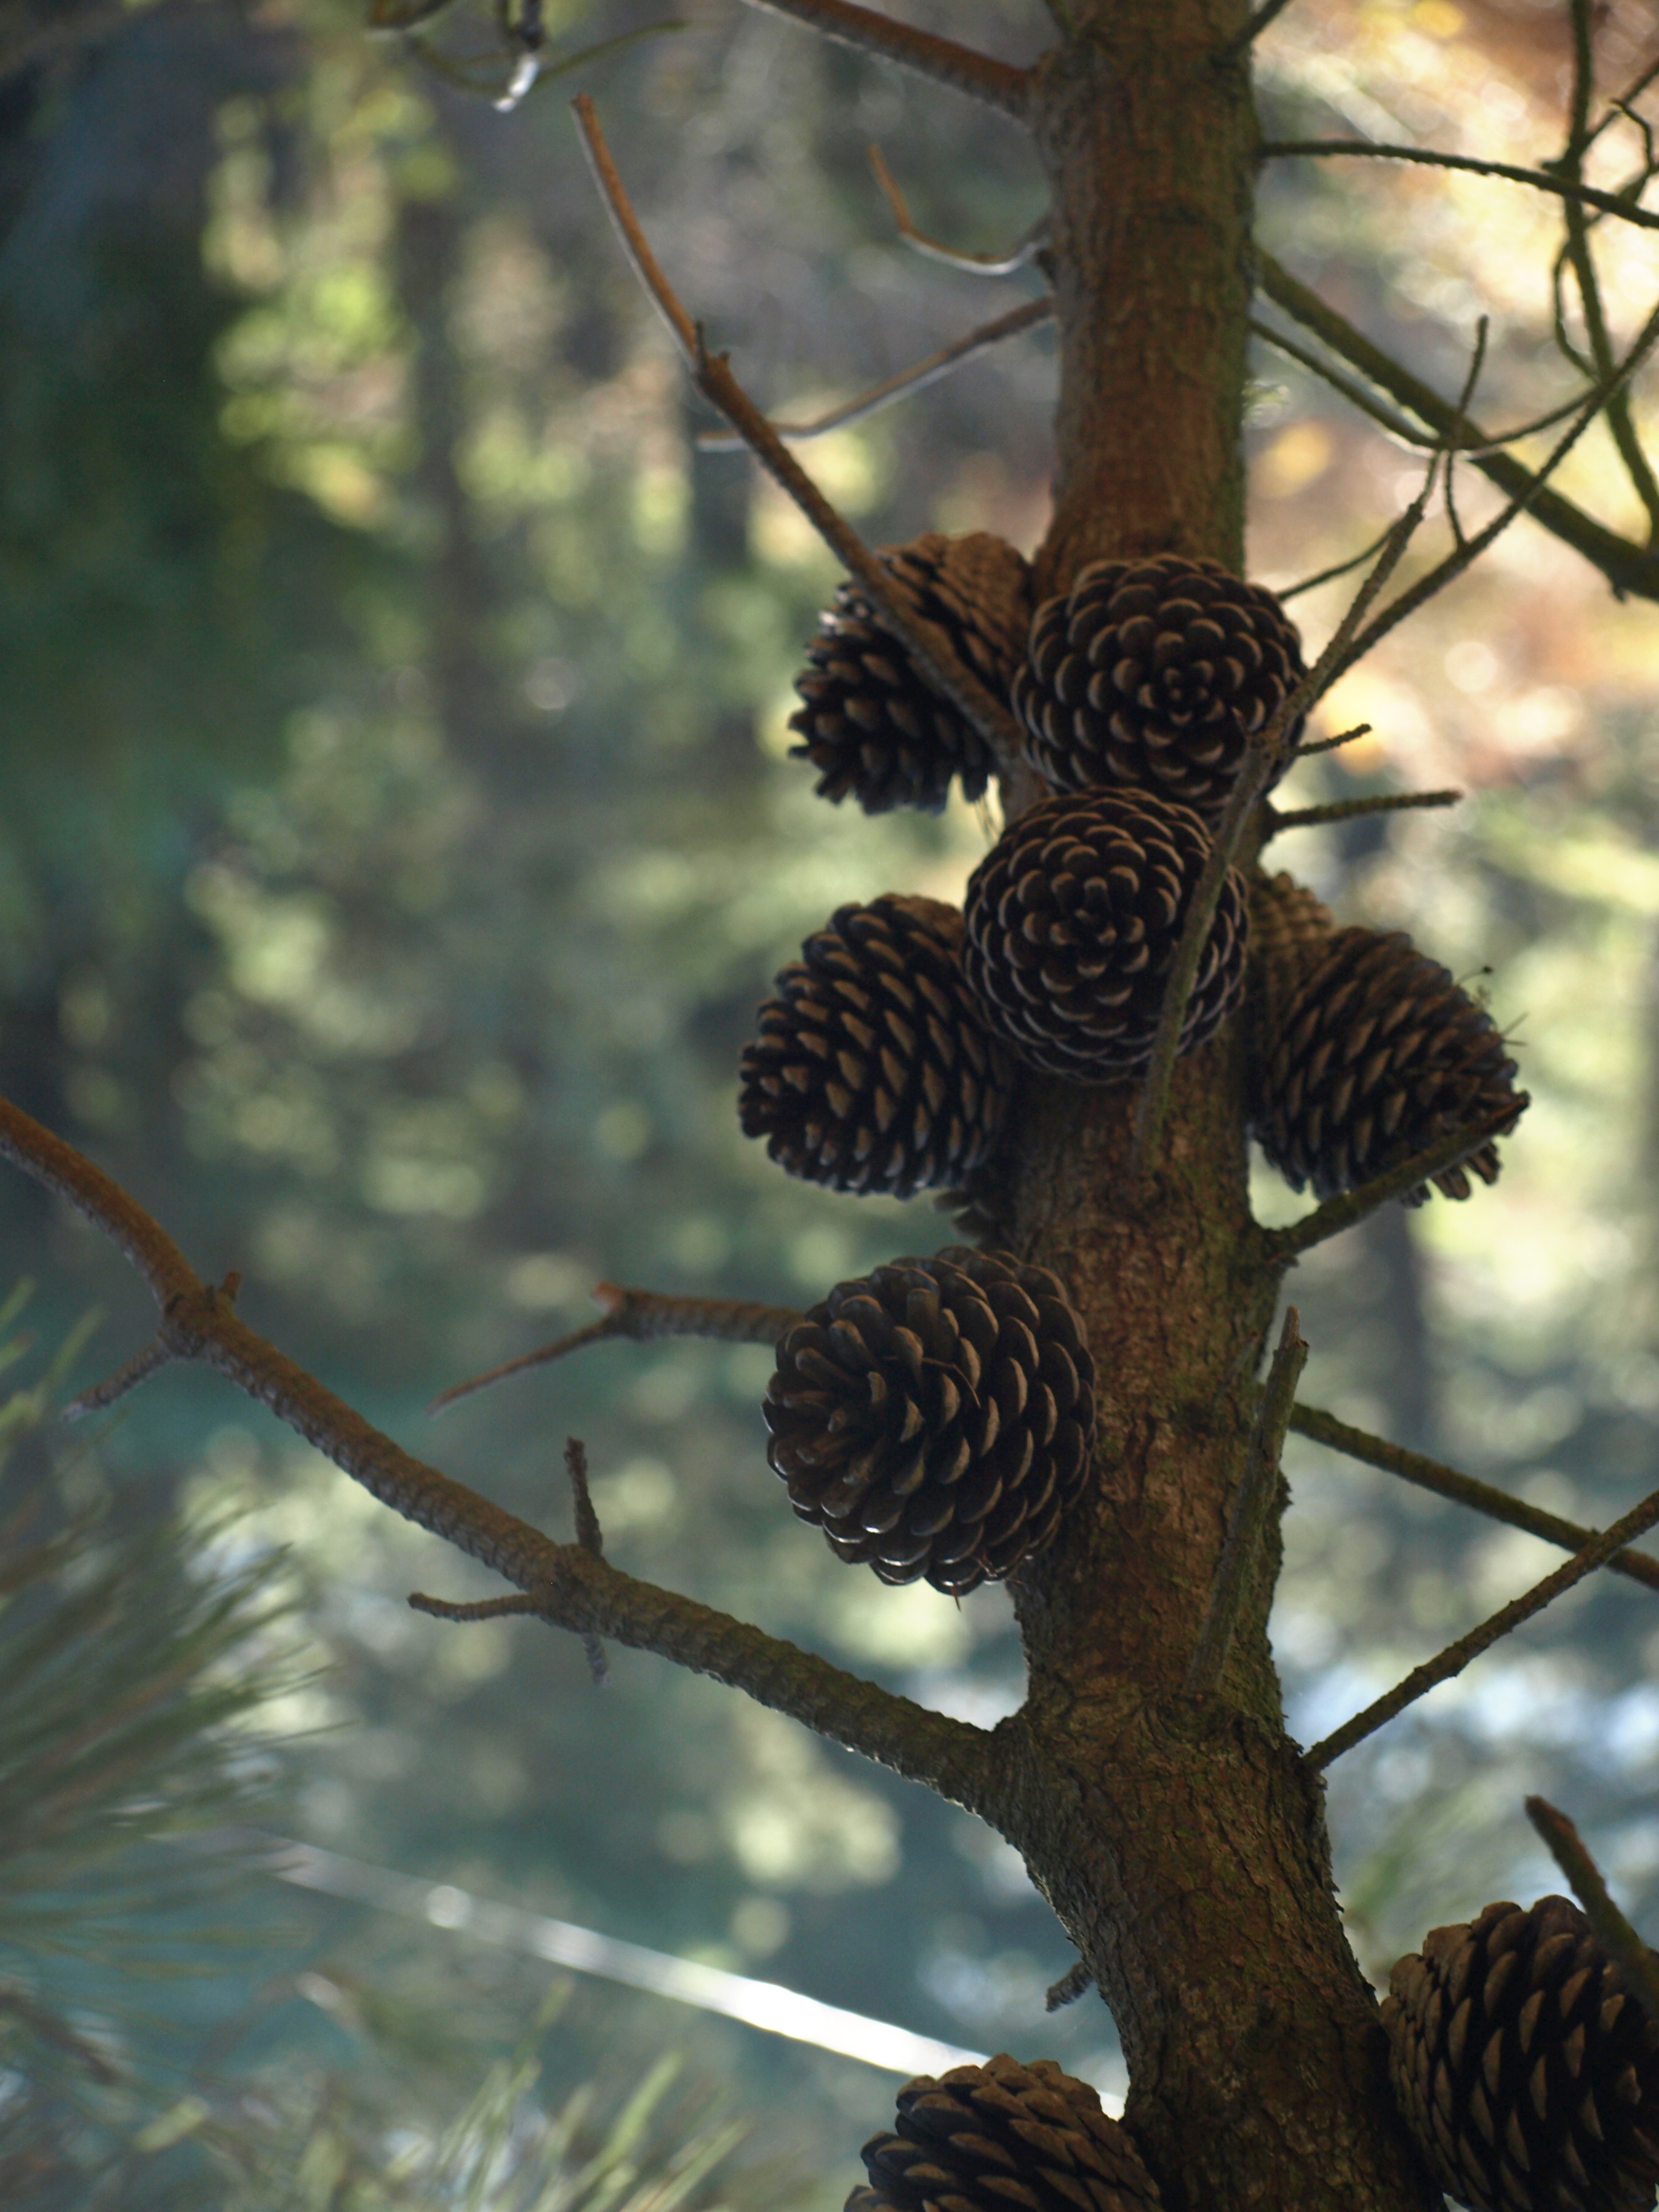
tree, nature, branch, bird, plant, wood, sunlight, leaf, flower, wildlife, autumn, botany, flora, fauna, twig, woody plant, thorns spines and prickles